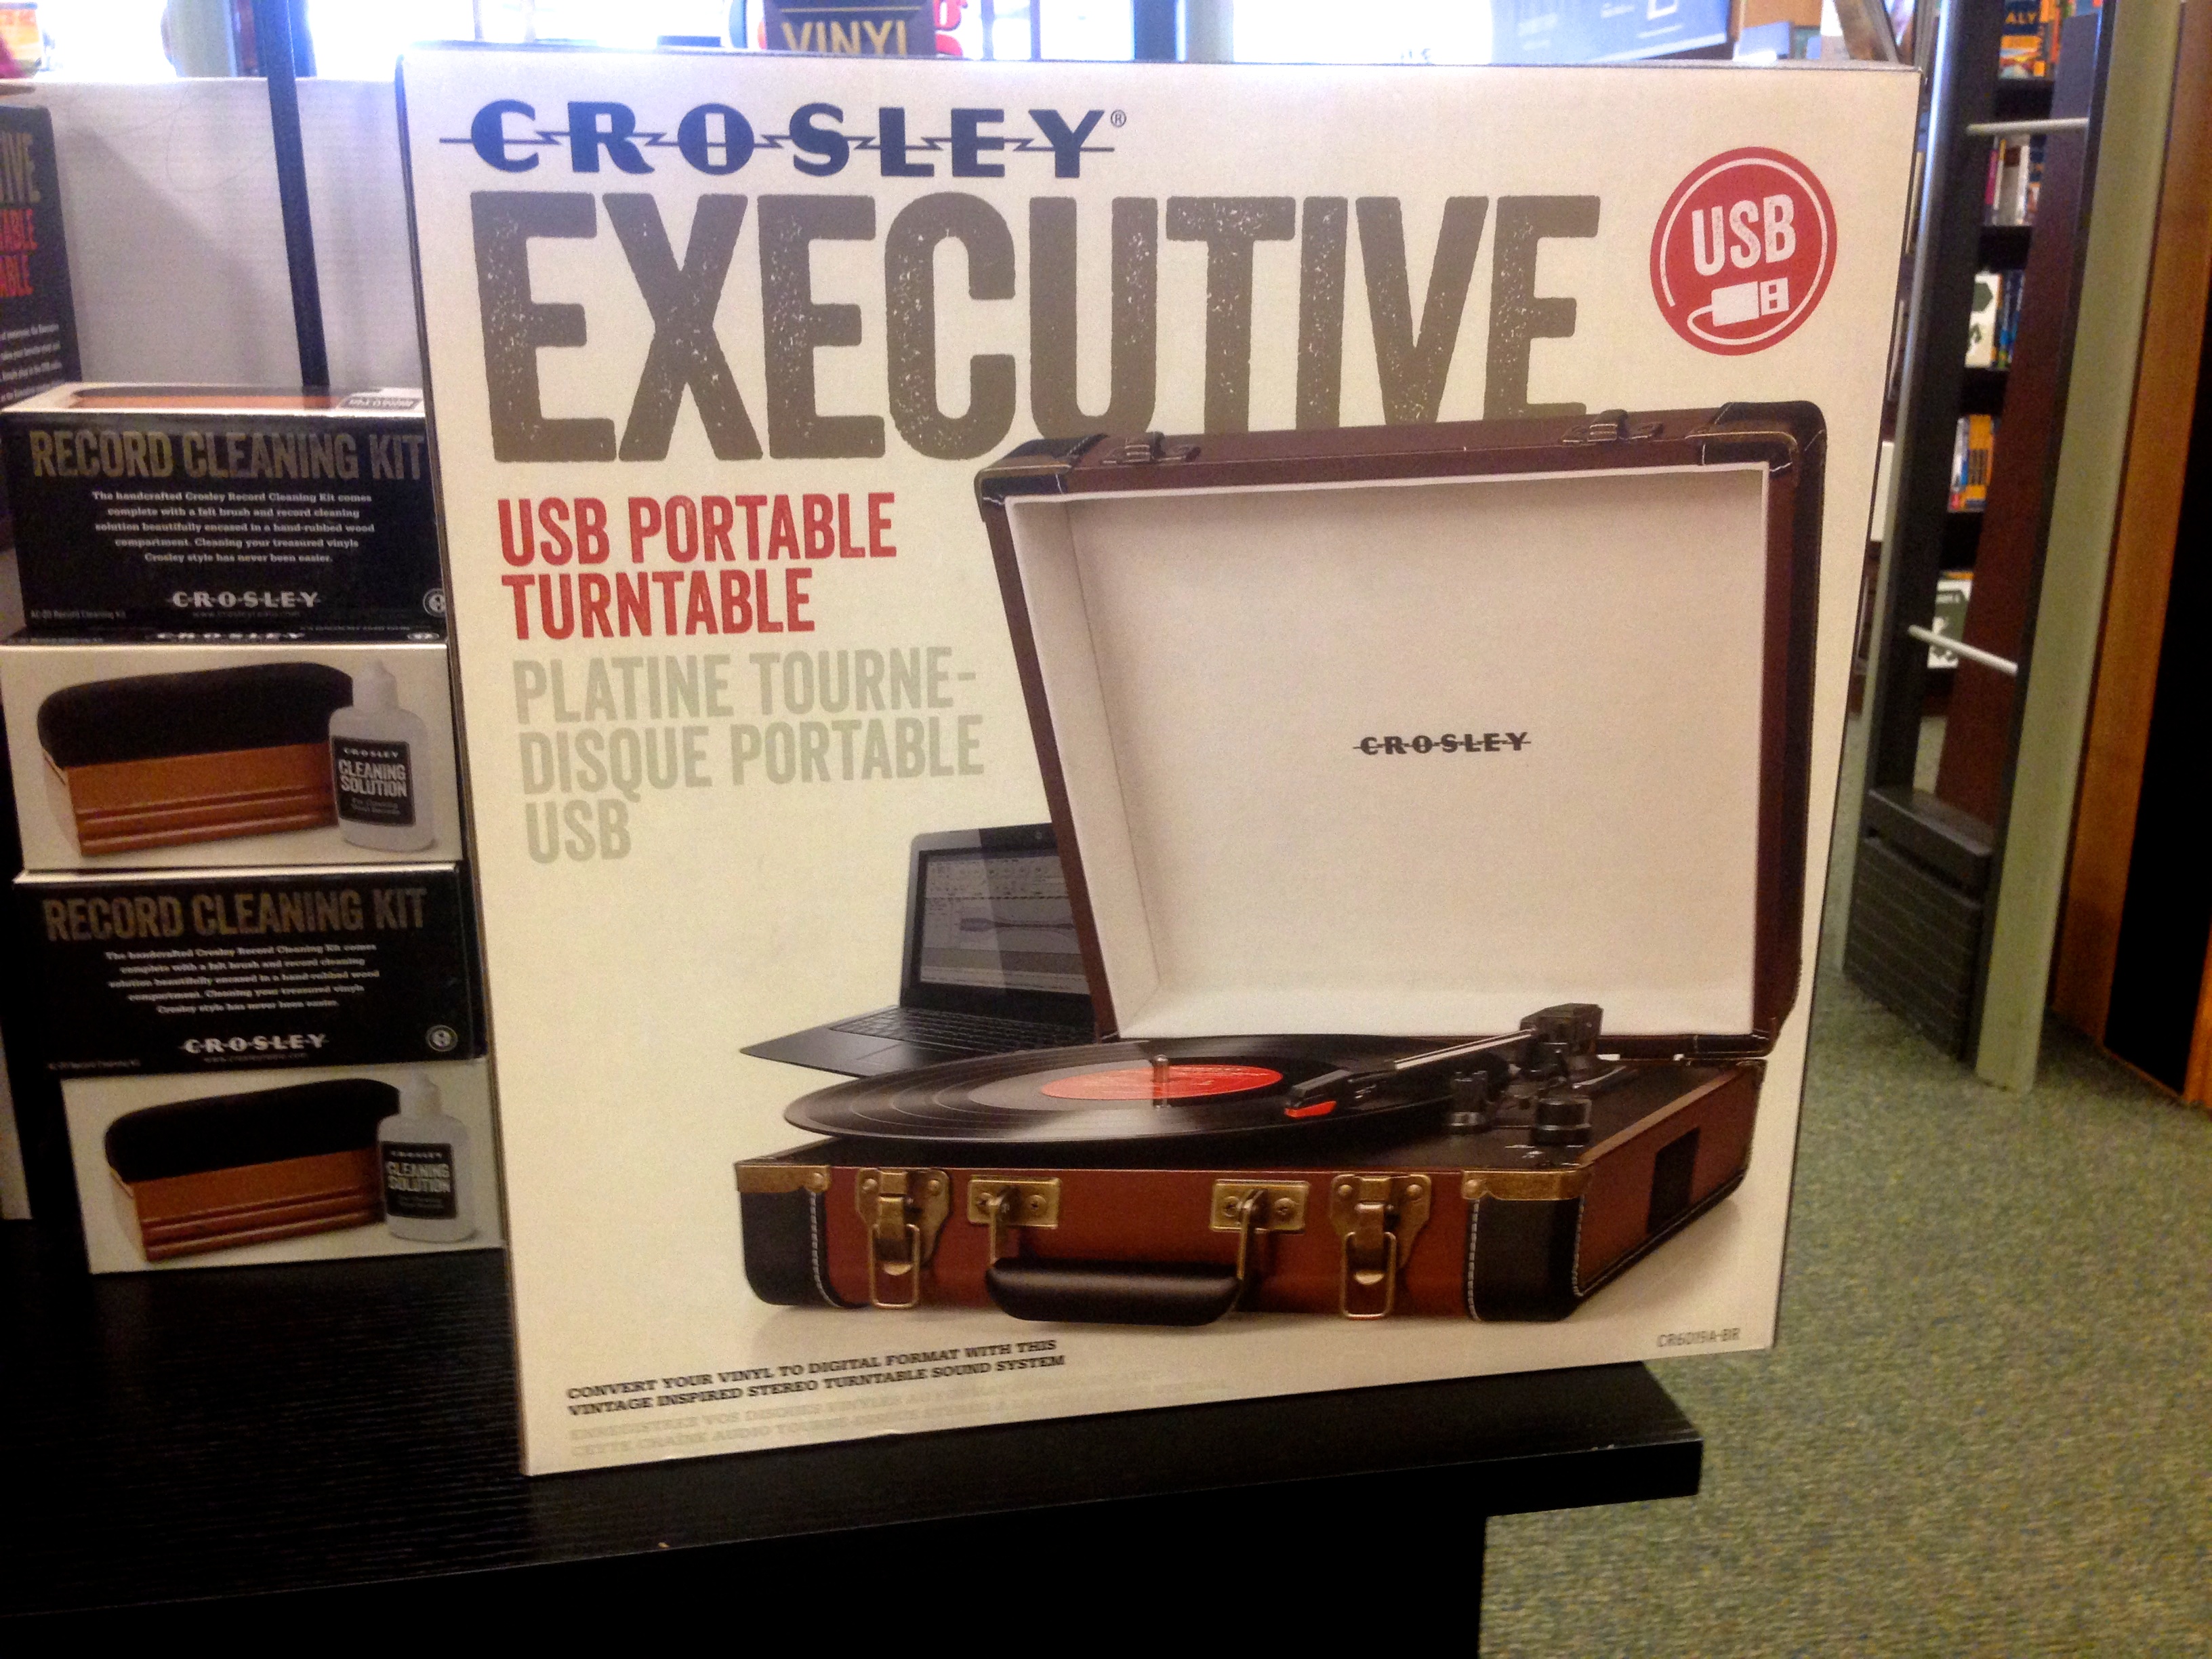
turntable, television, furniture, room, design, games